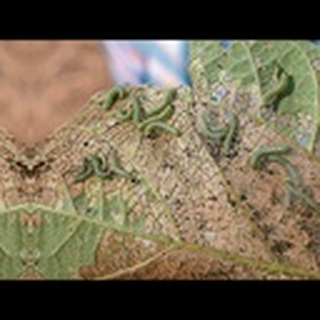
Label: cotton_army_worm